Almack's

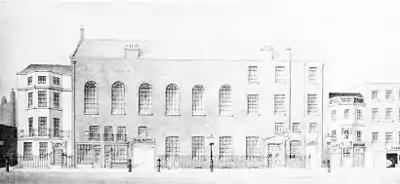
The building was unpretentious.

Following the success of William Almack's establishment at No. 49 & 50 Pall Mall, he began to engage in further speculation in the field of fashionable amusement. In September 1764 and March 1765 he was granted leases of four small houses on the south side of King Street. Two of these houses were on the west side of Rose and Crown Yard and two were on the east; their total frontage, including the entrance to the mews, was some seventy-three feet. He also acquired the lease of the stables and coach-houses on the west side of the mews. Finally, on 25 September 1765 John Phillips, carpenter, granted him a 993-year lease of the ground to the west of these houses; this plot had a frontage of some sixty feet, and abutted King's Place (now Pall Mall Place) on the west side. The assembly rooms were erected on the site between May 1764 and February 1765; the architect was Robert Mylne, who also advised Almack on the 'bargain' which the latter struck with his aristocratic patrons.